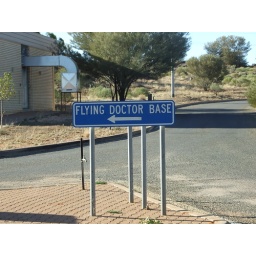
The Nomad plane is in the livery of plane used in the TV series 'The Flying Doctors'